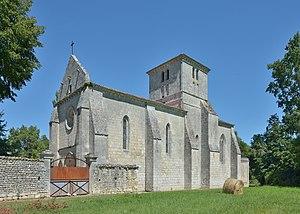
Église Saint-Pierre d'Angeac-Charente a Angeac-Charente en France